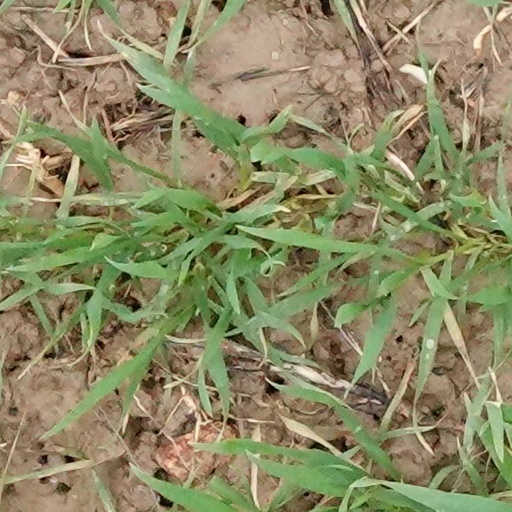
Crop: wheat